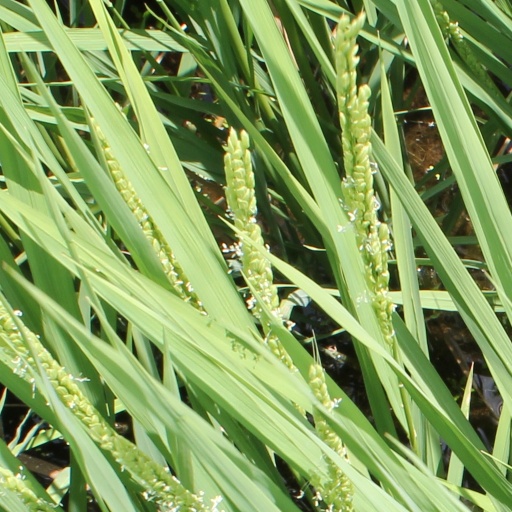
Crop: rice